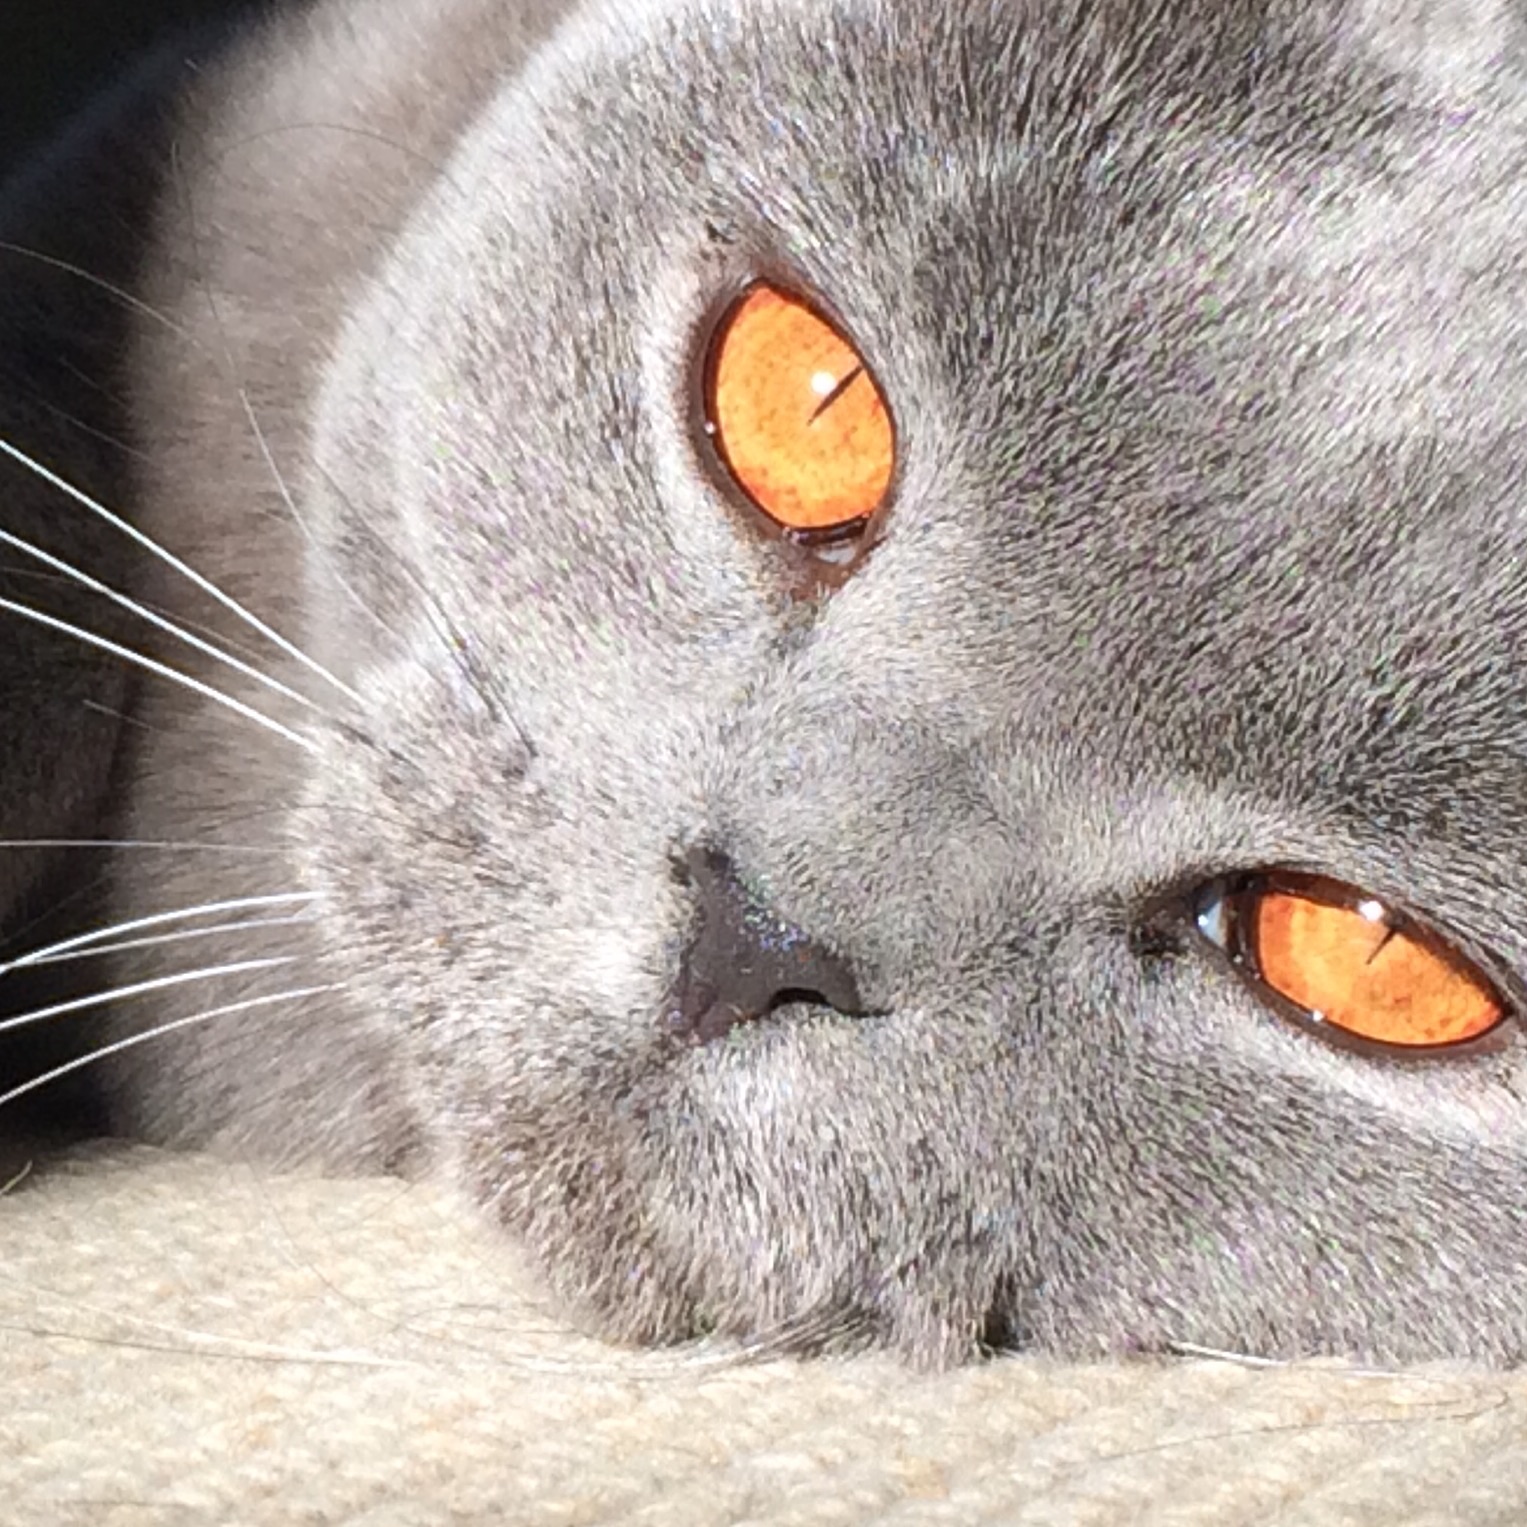
cat, mammal, fauna, close up, nose, whiskers, snout, eye, vertebrate, tabby cat, european shorthair, chartreux, russian blue, wild cat, korat, small to medium sized cats, cat like mammal, domestic short haired cat